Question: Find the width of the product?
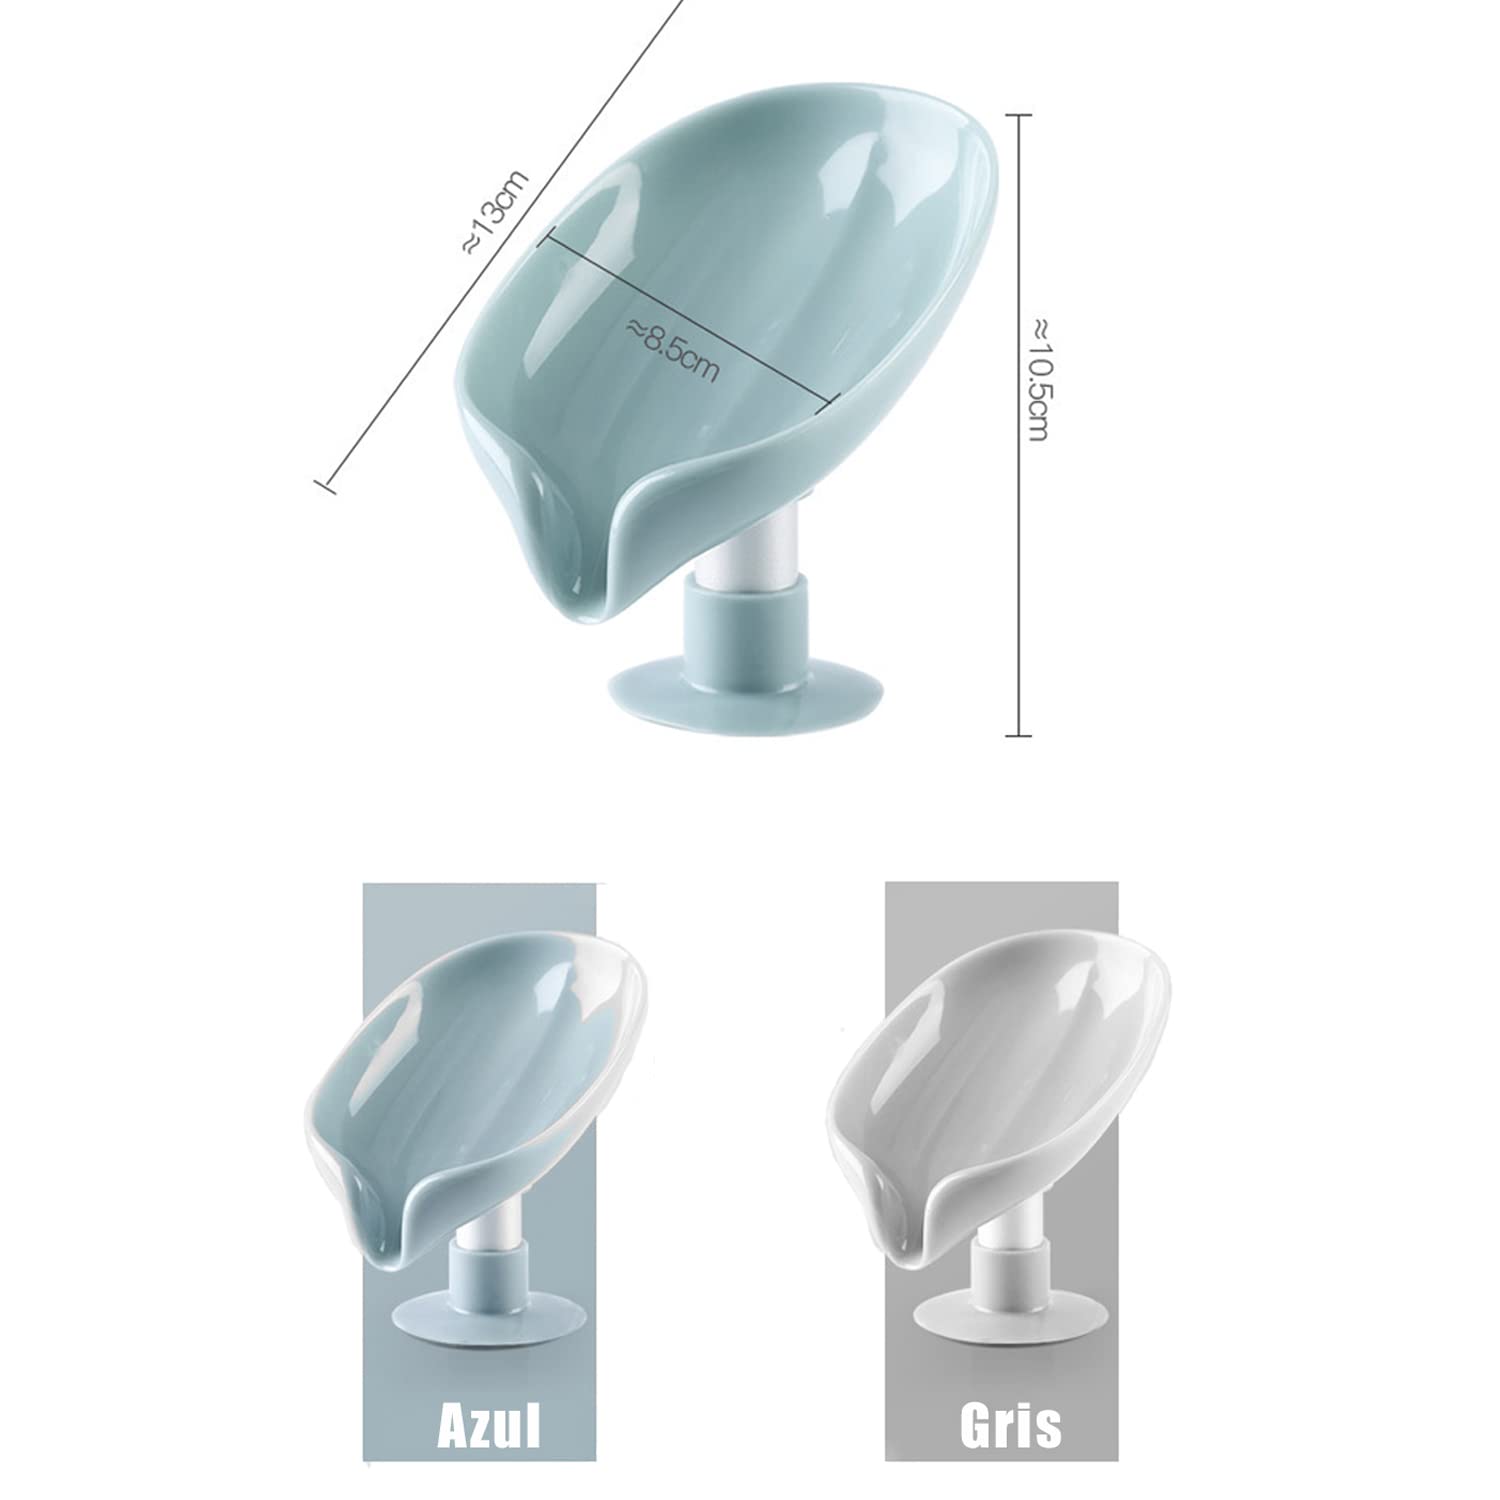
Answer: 10.5 centimetre